Wapello County, Iowa

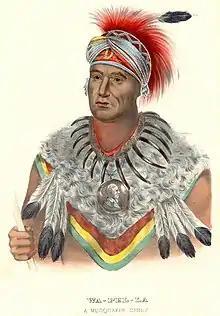
Chief Wapello; "Wa-pel-la the Prince, Musquakee Chief", from History of the Indian Tribes of North America.

Wapello County is a county located in the U.S. state of Iowa. As of the 2020 census, the population was 35,437. The county seat is Ottumwa. The county was formed on February 17, 1843, and named for Wapello, a Meskwaki chief.